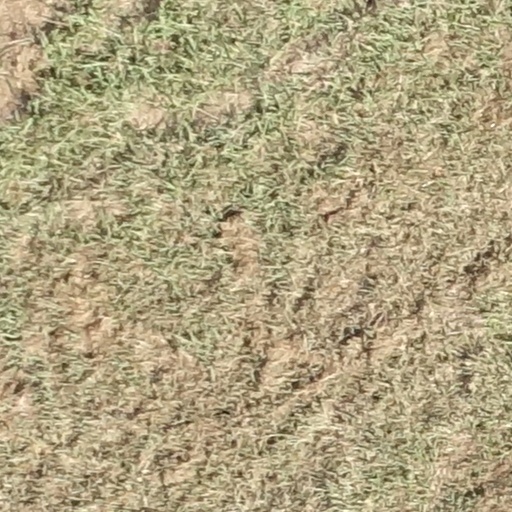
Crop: sorghum